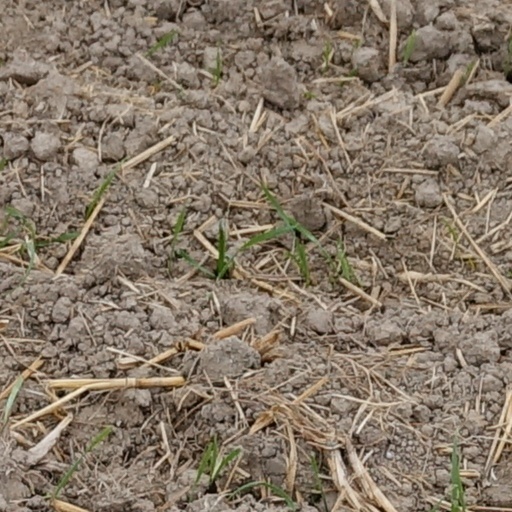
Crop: wheat